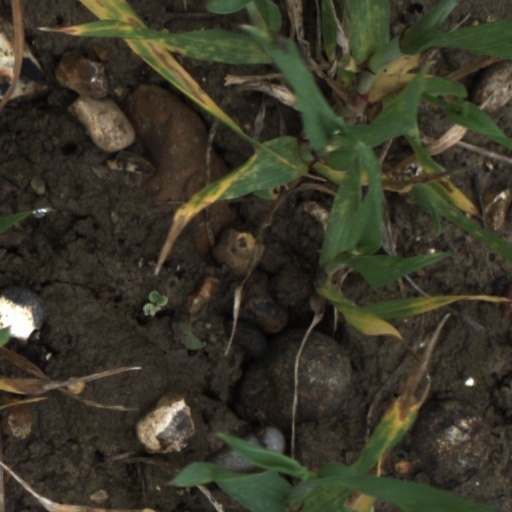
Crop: wheat